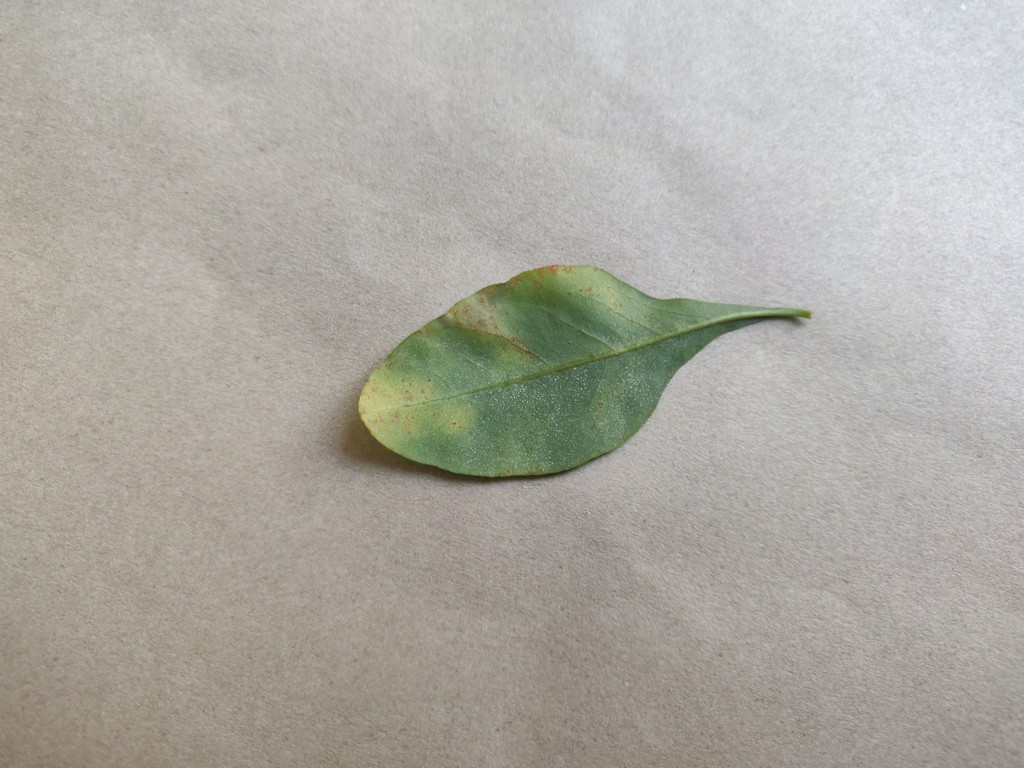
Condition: Unhealthy
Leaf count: single
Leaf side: back